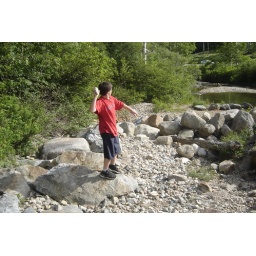
throwing rocks in the river